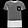
Label: T - shirt / top